Queensland Railways 1620 class

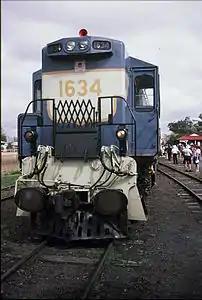
1634 at Wowan in August 1987

The 1620 class was a class of diesel locomotives built by English Electric, Rocklea for Queensland Railways between 1967 and 1969.